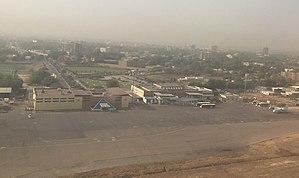
Photo aérienne de l'aéroport international N'Djamena, Tchad
L'aéroport international de N'Djaména est l'aéroport domestique et international desservant la ville de N'Djaména, capitale du Tchad. Il est également appelé aéroport international Hassan Djamous.